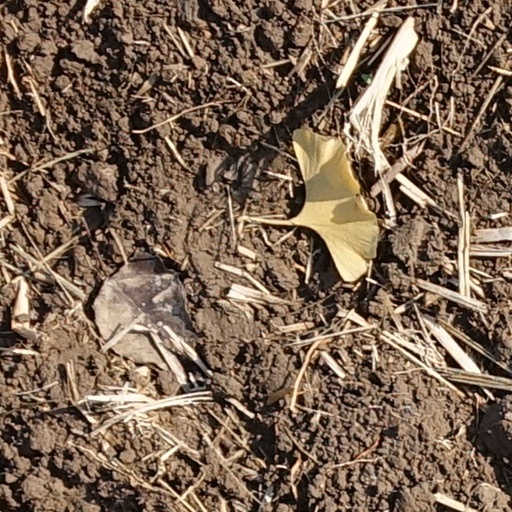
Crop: wheat